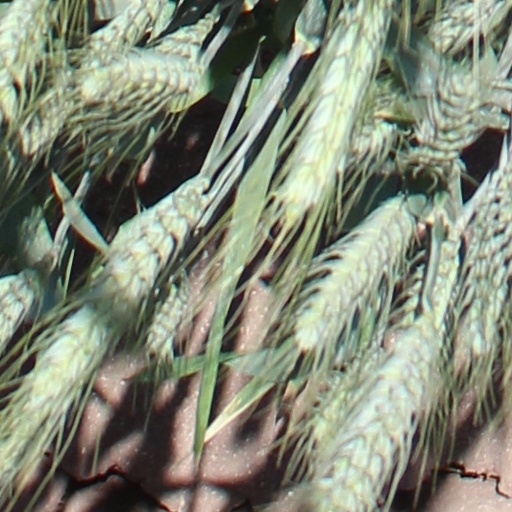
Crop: wheat